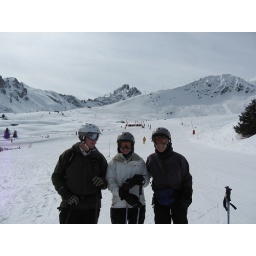
The chair running up the ridgeline behind us is the Aguille Du Fruit lift. The aguille itself is the peak in the background